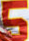
Number: 5